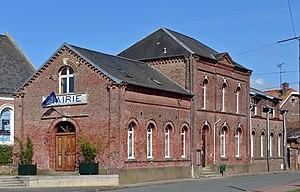
Candas, Somme, Fr, mairie
Candas est une commune française située dans le département de la Somme en région Hauts-de-France.